Between Hope and History

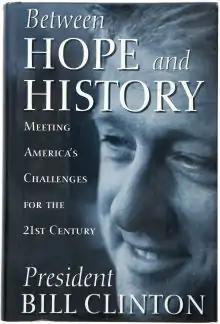
First edition

Between Hope and History: Meeting America's Challenges for the 21st Century is a 1996 book by then-incumbent United States President Bill Clinton. It was published by Random House in September 1996 in the lead up to the 1996 US presidential election, partly as a means to reach out to the electorate.